Aberystwyth

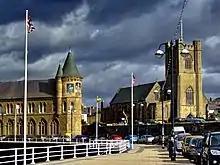
St Michael's, with the Old College to the left

There are two tiers of local government covering Aberystwyth, at community (town) and county level: Aberystwyth Town Council (Cyngor Tref Aberystwyth) and Ceredigion County Council (Cyngor Sir Ceredigion). The town council is based at Neuadd Gwenfrewi, a converted church on Queen's Road.